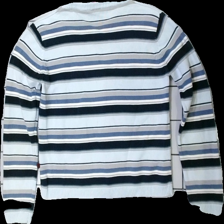
View: back
Type: Sweater
Category: Ladies
Brand: Havana
Colors: Blue, White, Grey
Material: 100% cotton
Pattern: Striped
Cut: Regular
Size: M
Season: All
Damage location: middle right
Damage 2 location: bottom center
Damage 3 location: middle right
Price range: 50-100
Recommended usage: Reuse
Description: tjock långärmad tröja, randig